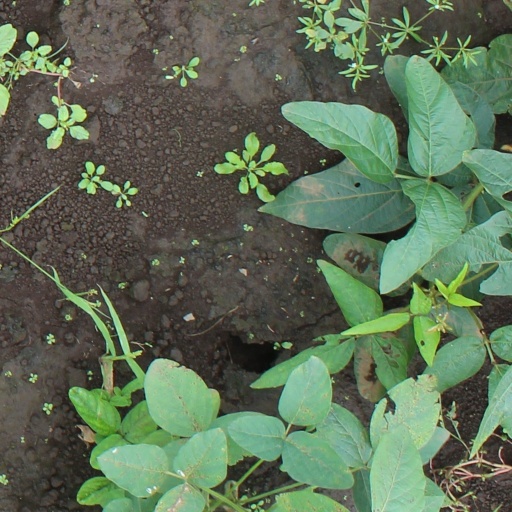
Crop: soybean